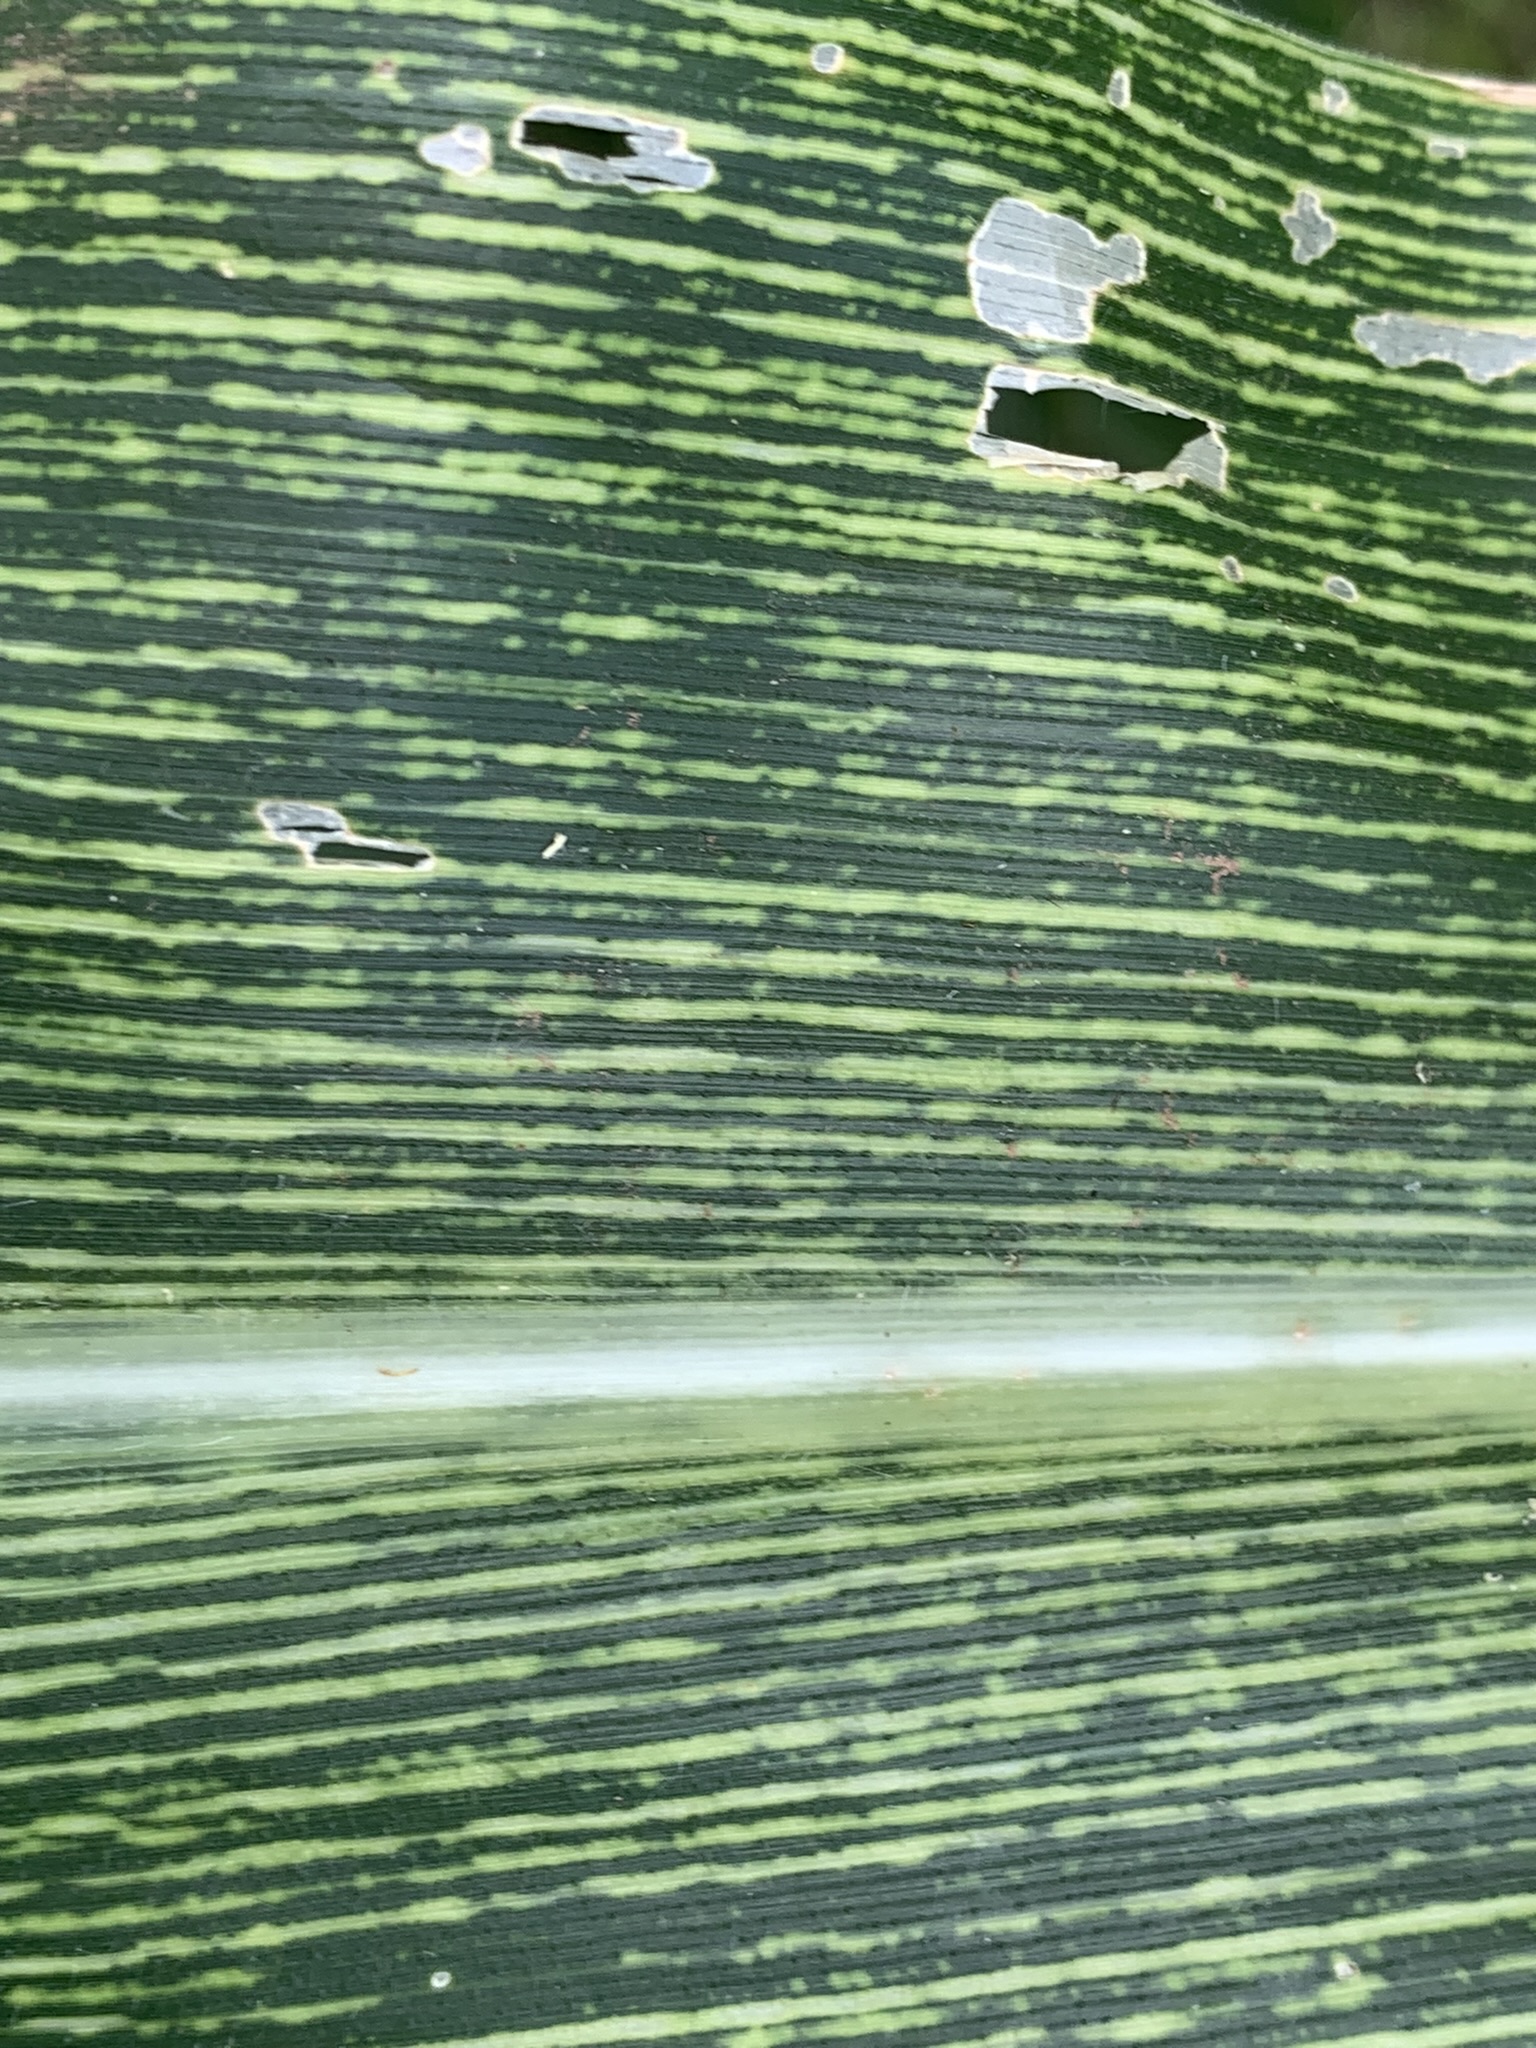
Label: MSV